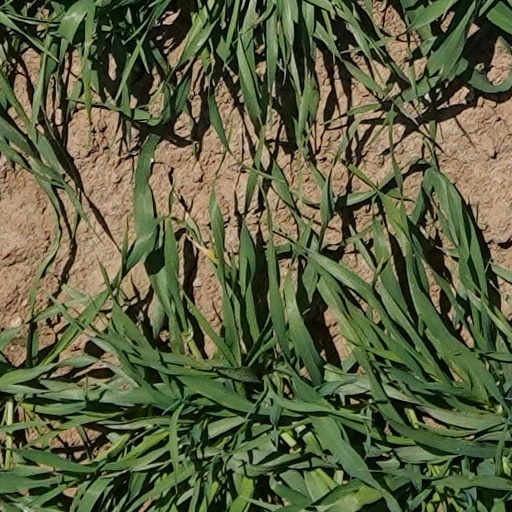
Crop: wheat